Chasuke's Journey

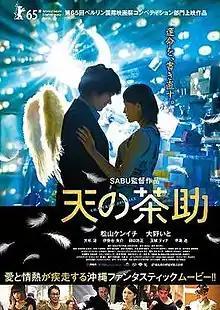
Film poster

is a 2015 Japanese comedy film directed by Sabu. It was screened in the main competition section of the 65th Berlin International Film Festival.